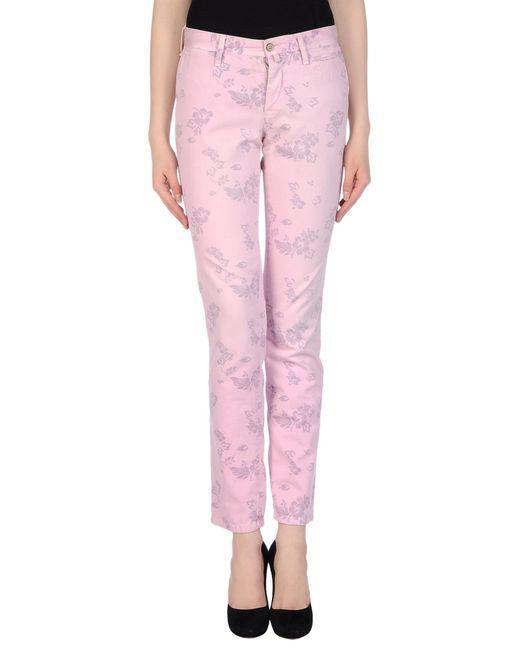
Versace Jeans taillierte florale Jeanshose in Hellrosa mit schwarzem Absatzschuh